Superellipsoid

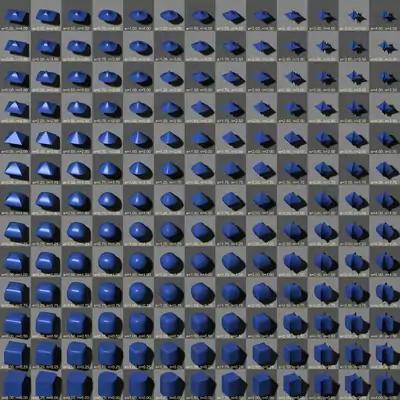
Superellipsoid collection with exponent parameters, created using POV-Ray. Here, e = 2/r, and n = 2/t (equivalently, r = 2/e and t = 2/n).

In mathematics, a superellipsoid (or super-ellipsoid) is a solid whose horizontal sections are superellipses (Lamé curves) with the same squareness parameter formula_1, and whose vertical sections through the center are superellipses with the squareness parameter formula_2. It is a generalization of an ellipsoid, which is a special case when formula_3.